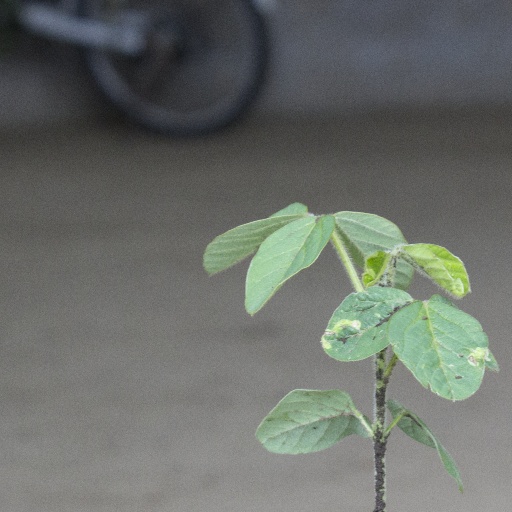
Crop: soybean